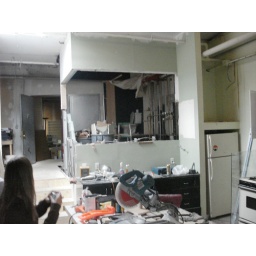
View of new bathroom being built taken from the kitchen in one of the new apartments